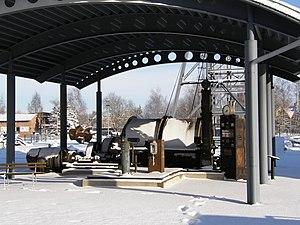
Une machine d'extraction est une machine qui, dans le domaine minier, actionne les ascenseurs ou bennes servant au transport de tout ce qui est nécessaire à l'exploitation d'une mine et à amener en surface les produits de cette exploitation.